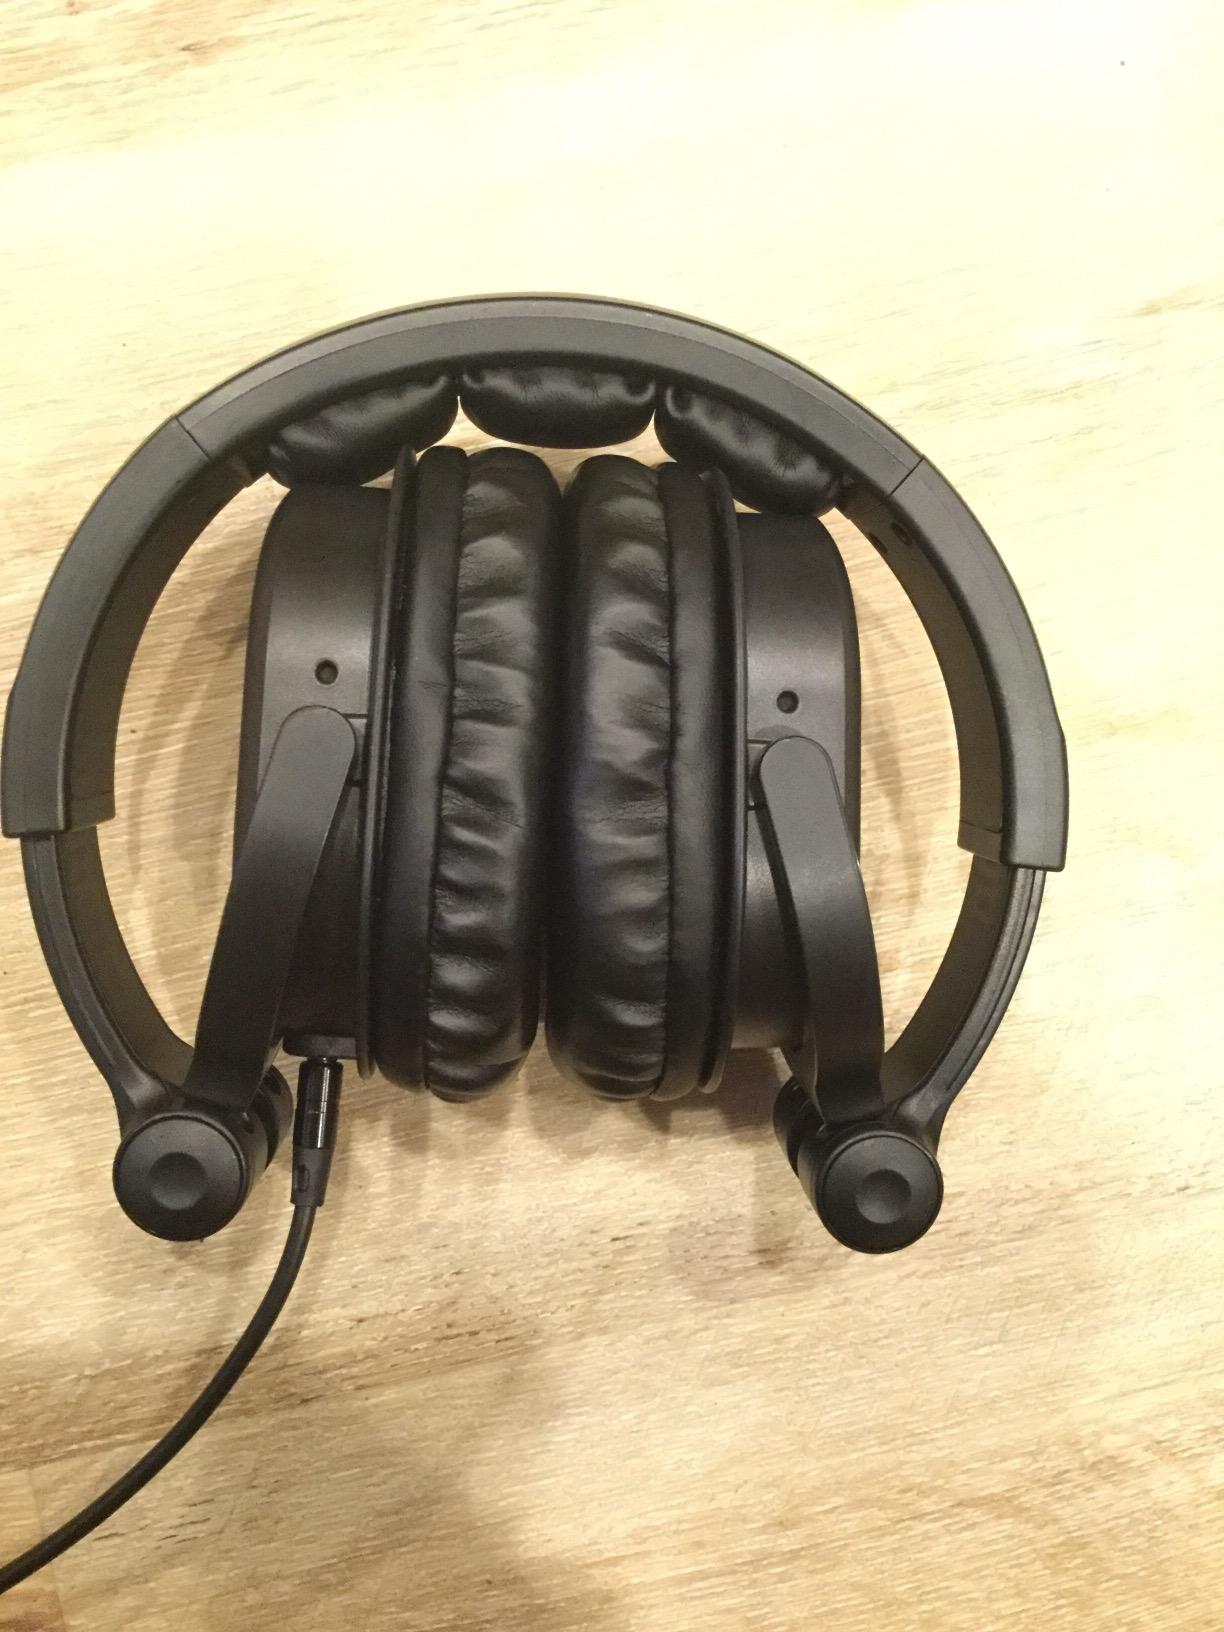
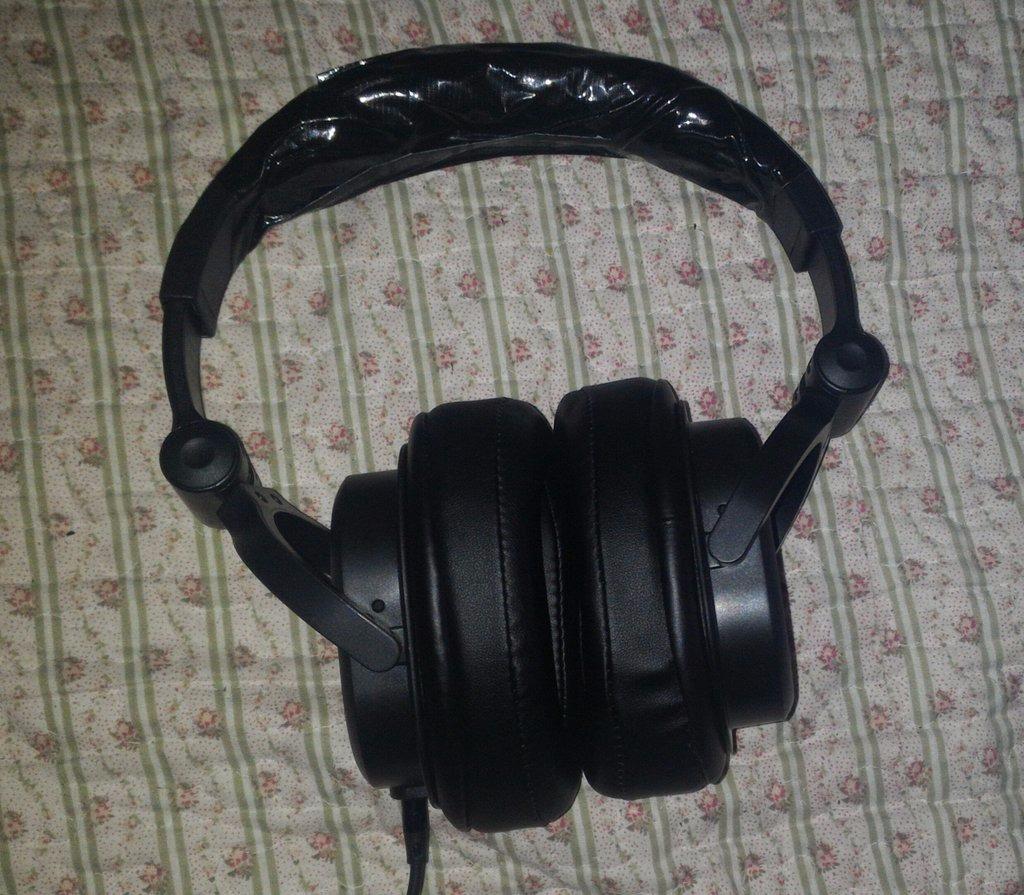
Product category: headphones
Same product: yes